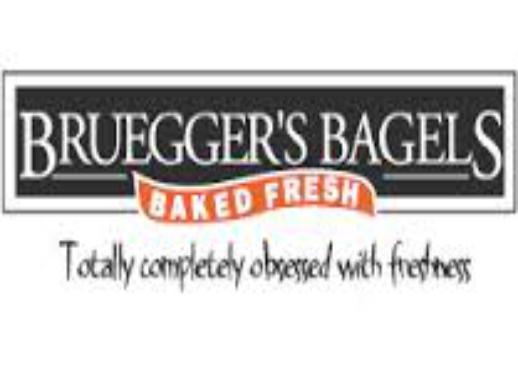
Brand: Bruegger's
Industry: Food